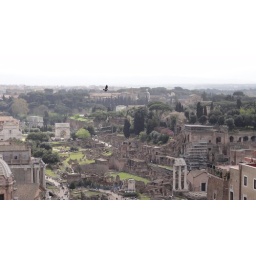
bird flying over the Roman Forum